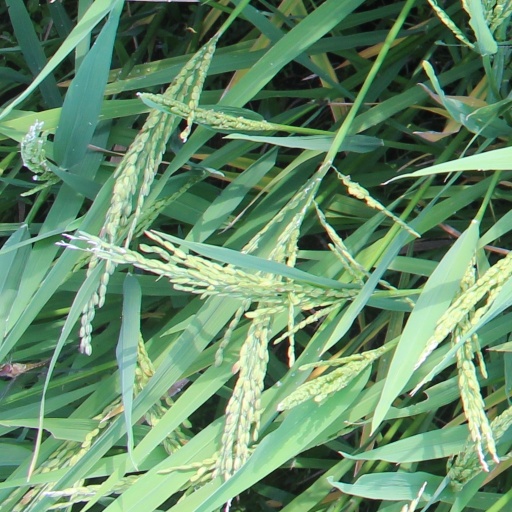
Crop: rice